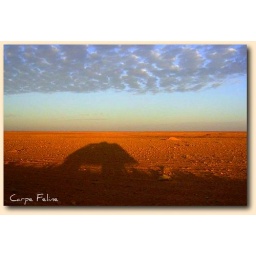
Our bus as we drive along a road in the Sahara. it was actually a big bus!